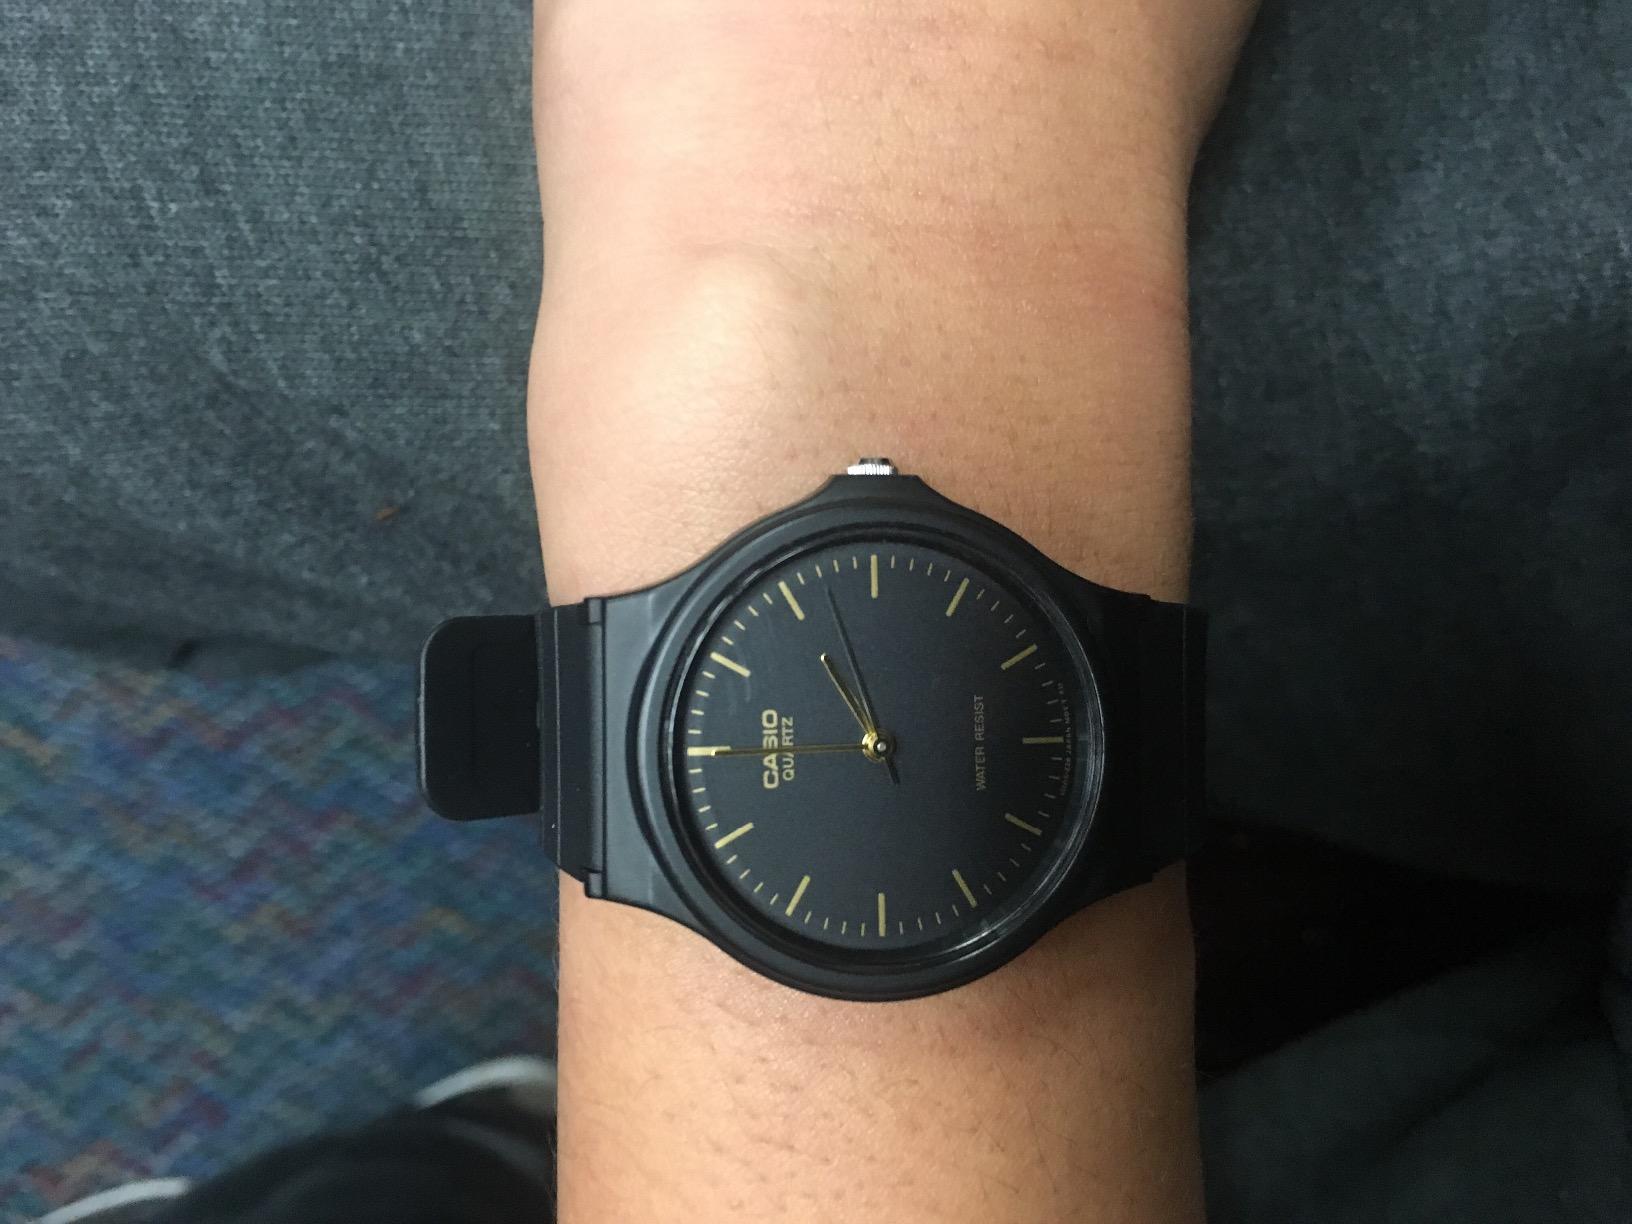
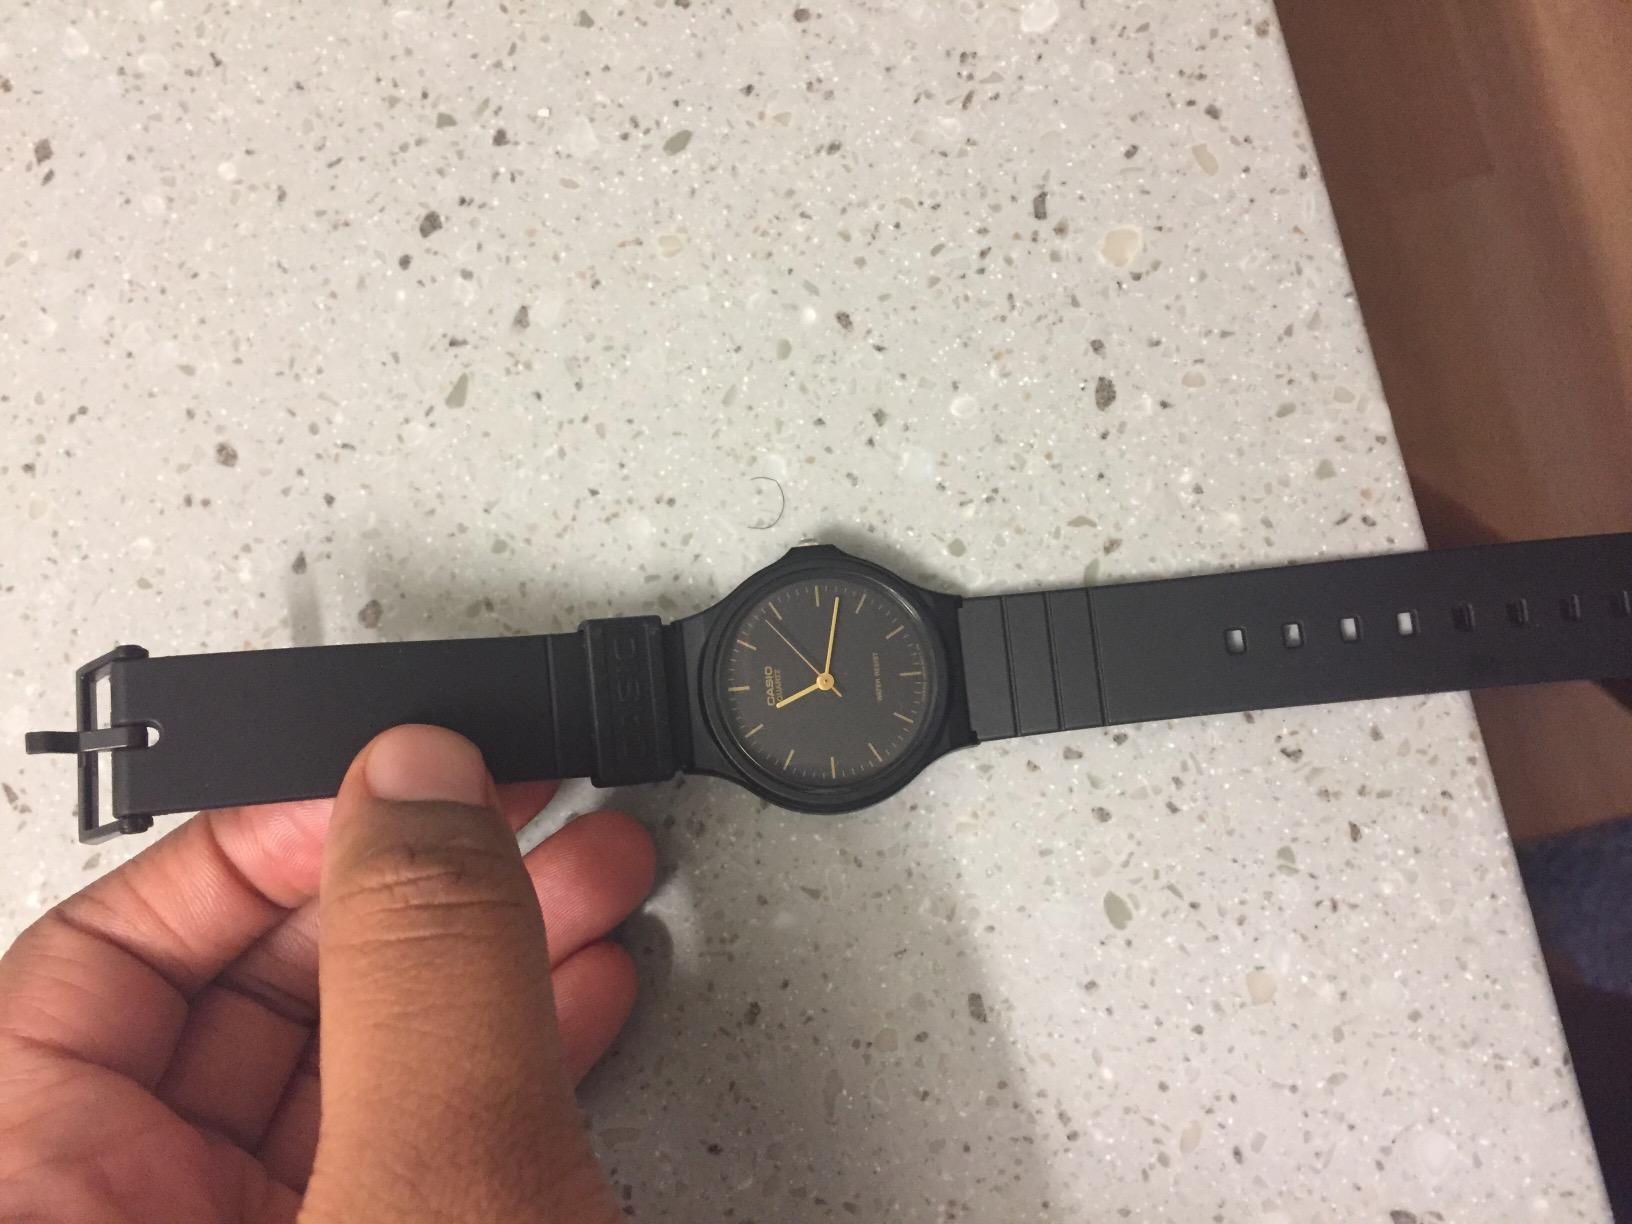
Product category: accessories_watch
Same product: yes